Kátya Tompos

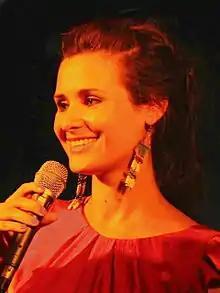

Katalin "Kátya" Tompos (13 March 1983 – 31 May 2024) was a Hungarian actress and singer known for her theatrical and film roles as well as for her often ethnically themed musical performances.